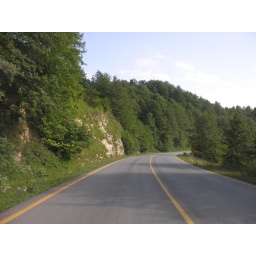
Artvin road in the mountains